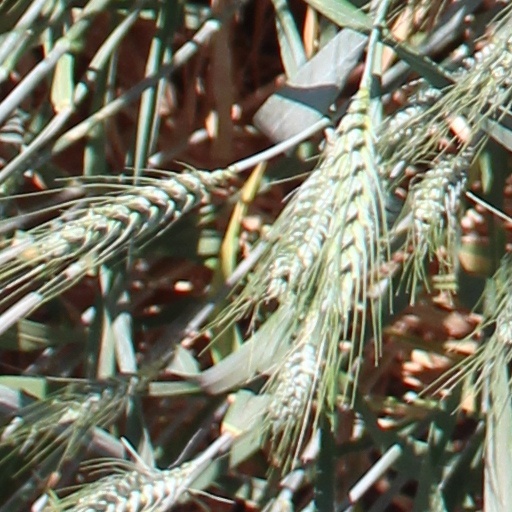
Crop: wheat